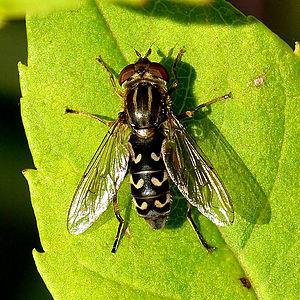
Anasimyia est un genre d'insectes diptères, une mouche de la famille des Syrphidae.